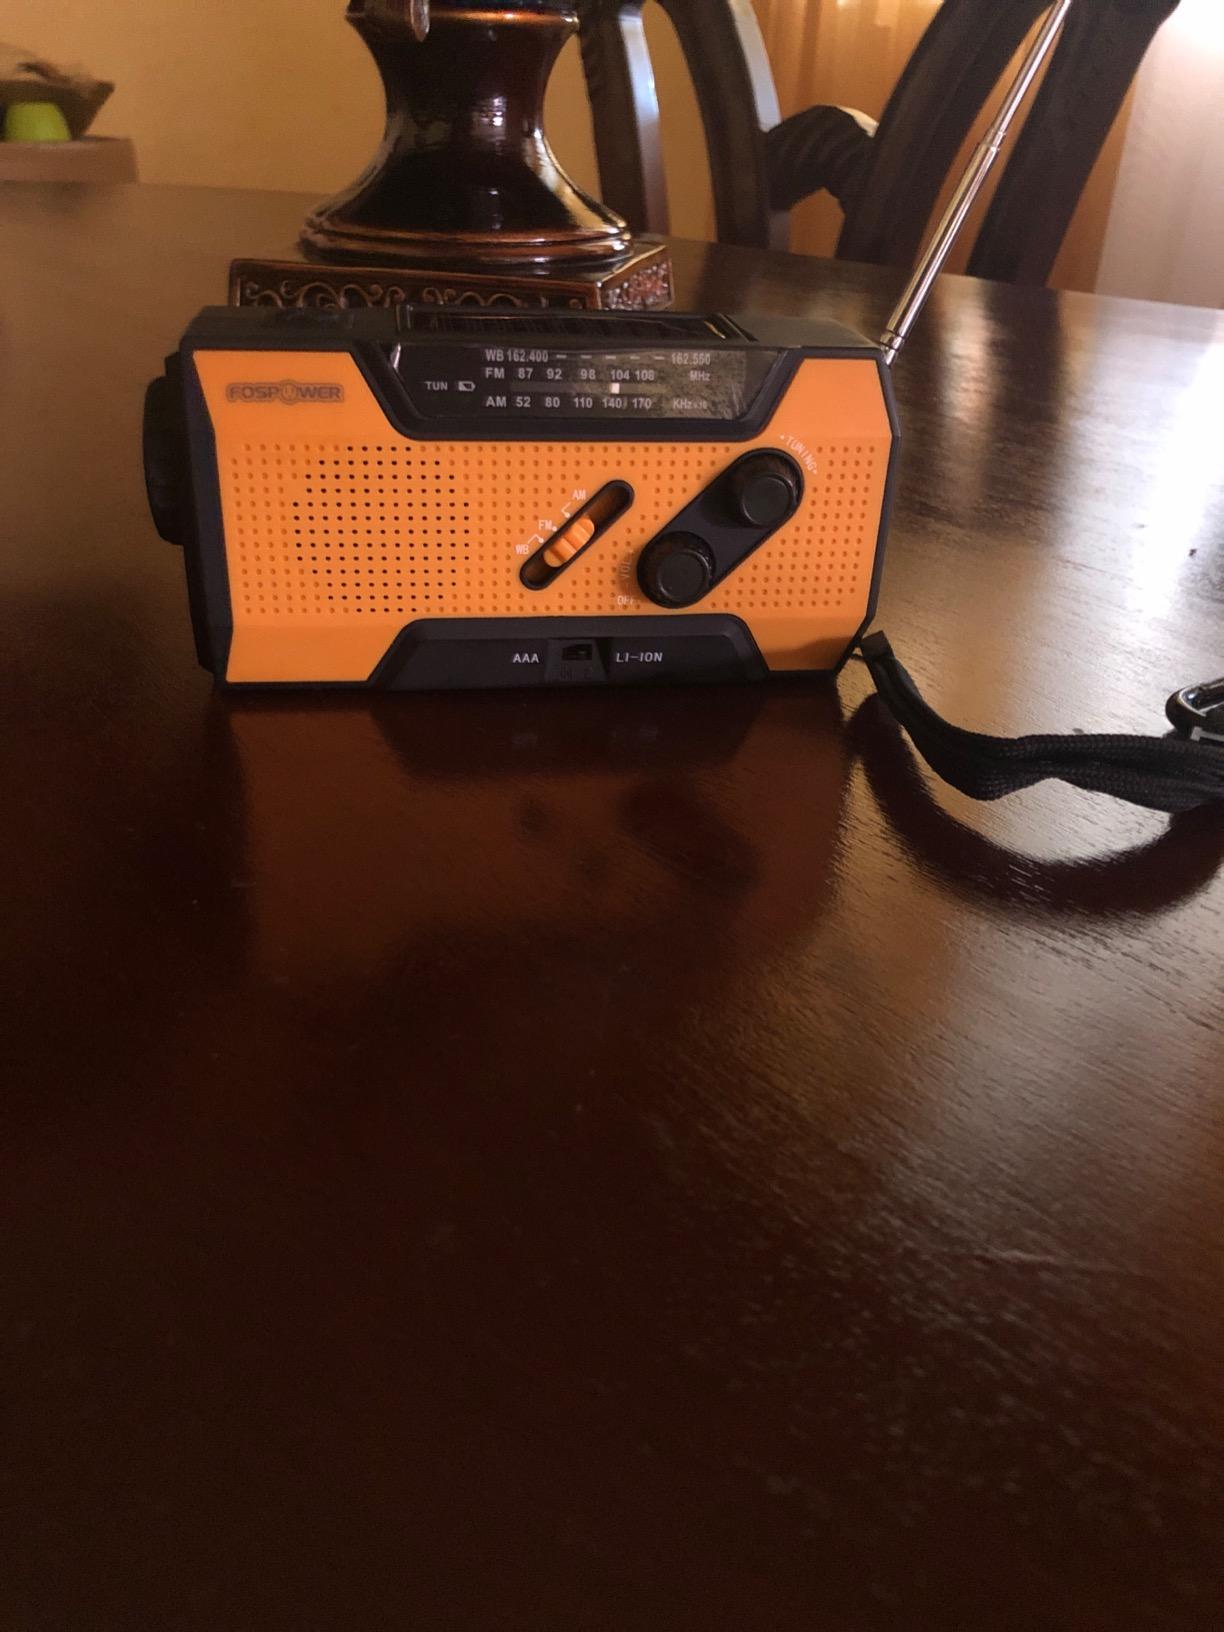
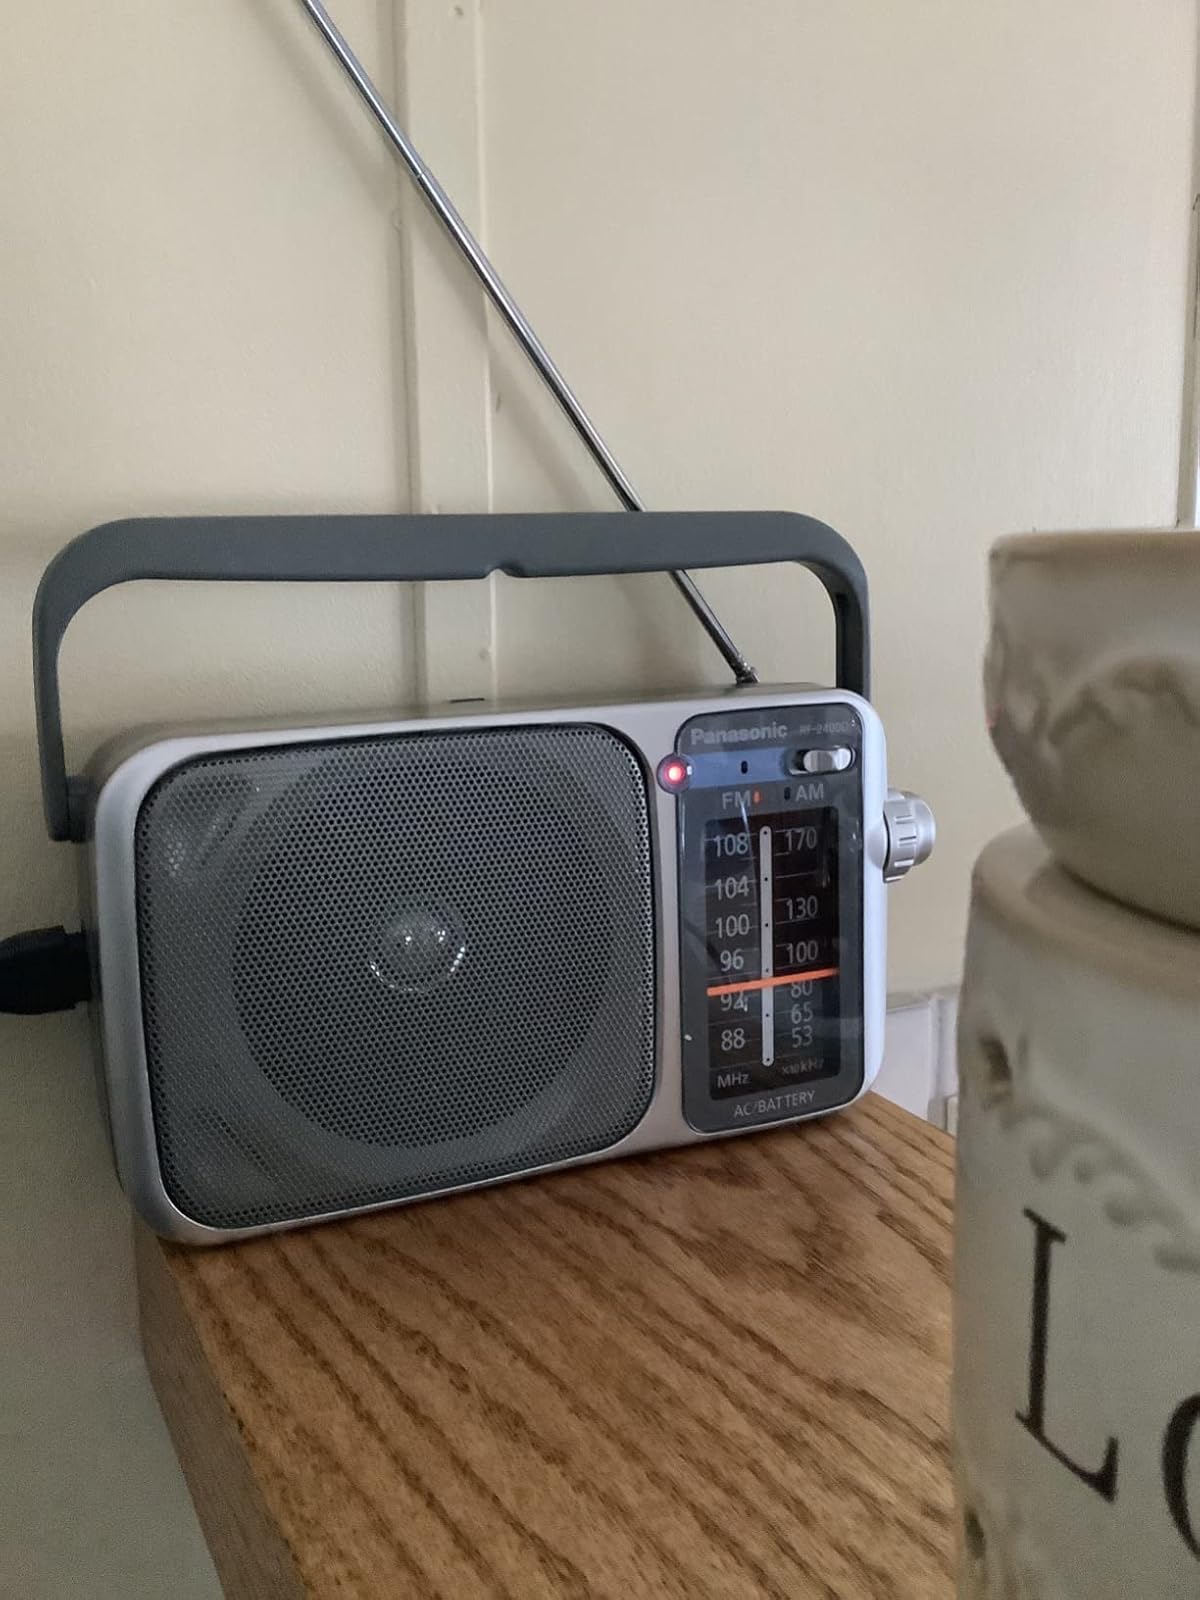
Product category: radio
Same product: no